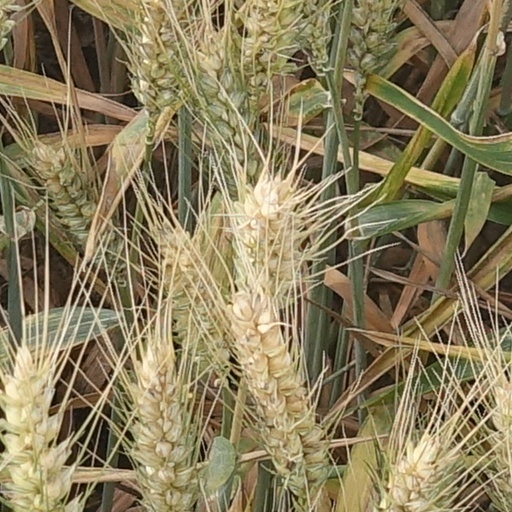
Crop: wheat